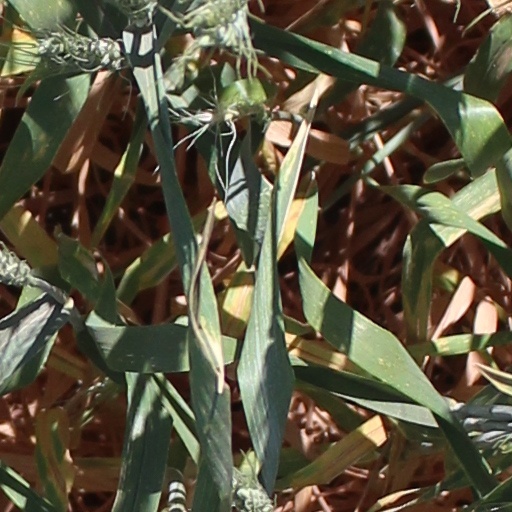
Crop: wheat